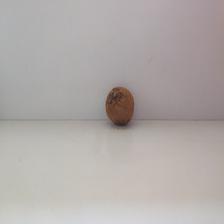
Size: Spoiled